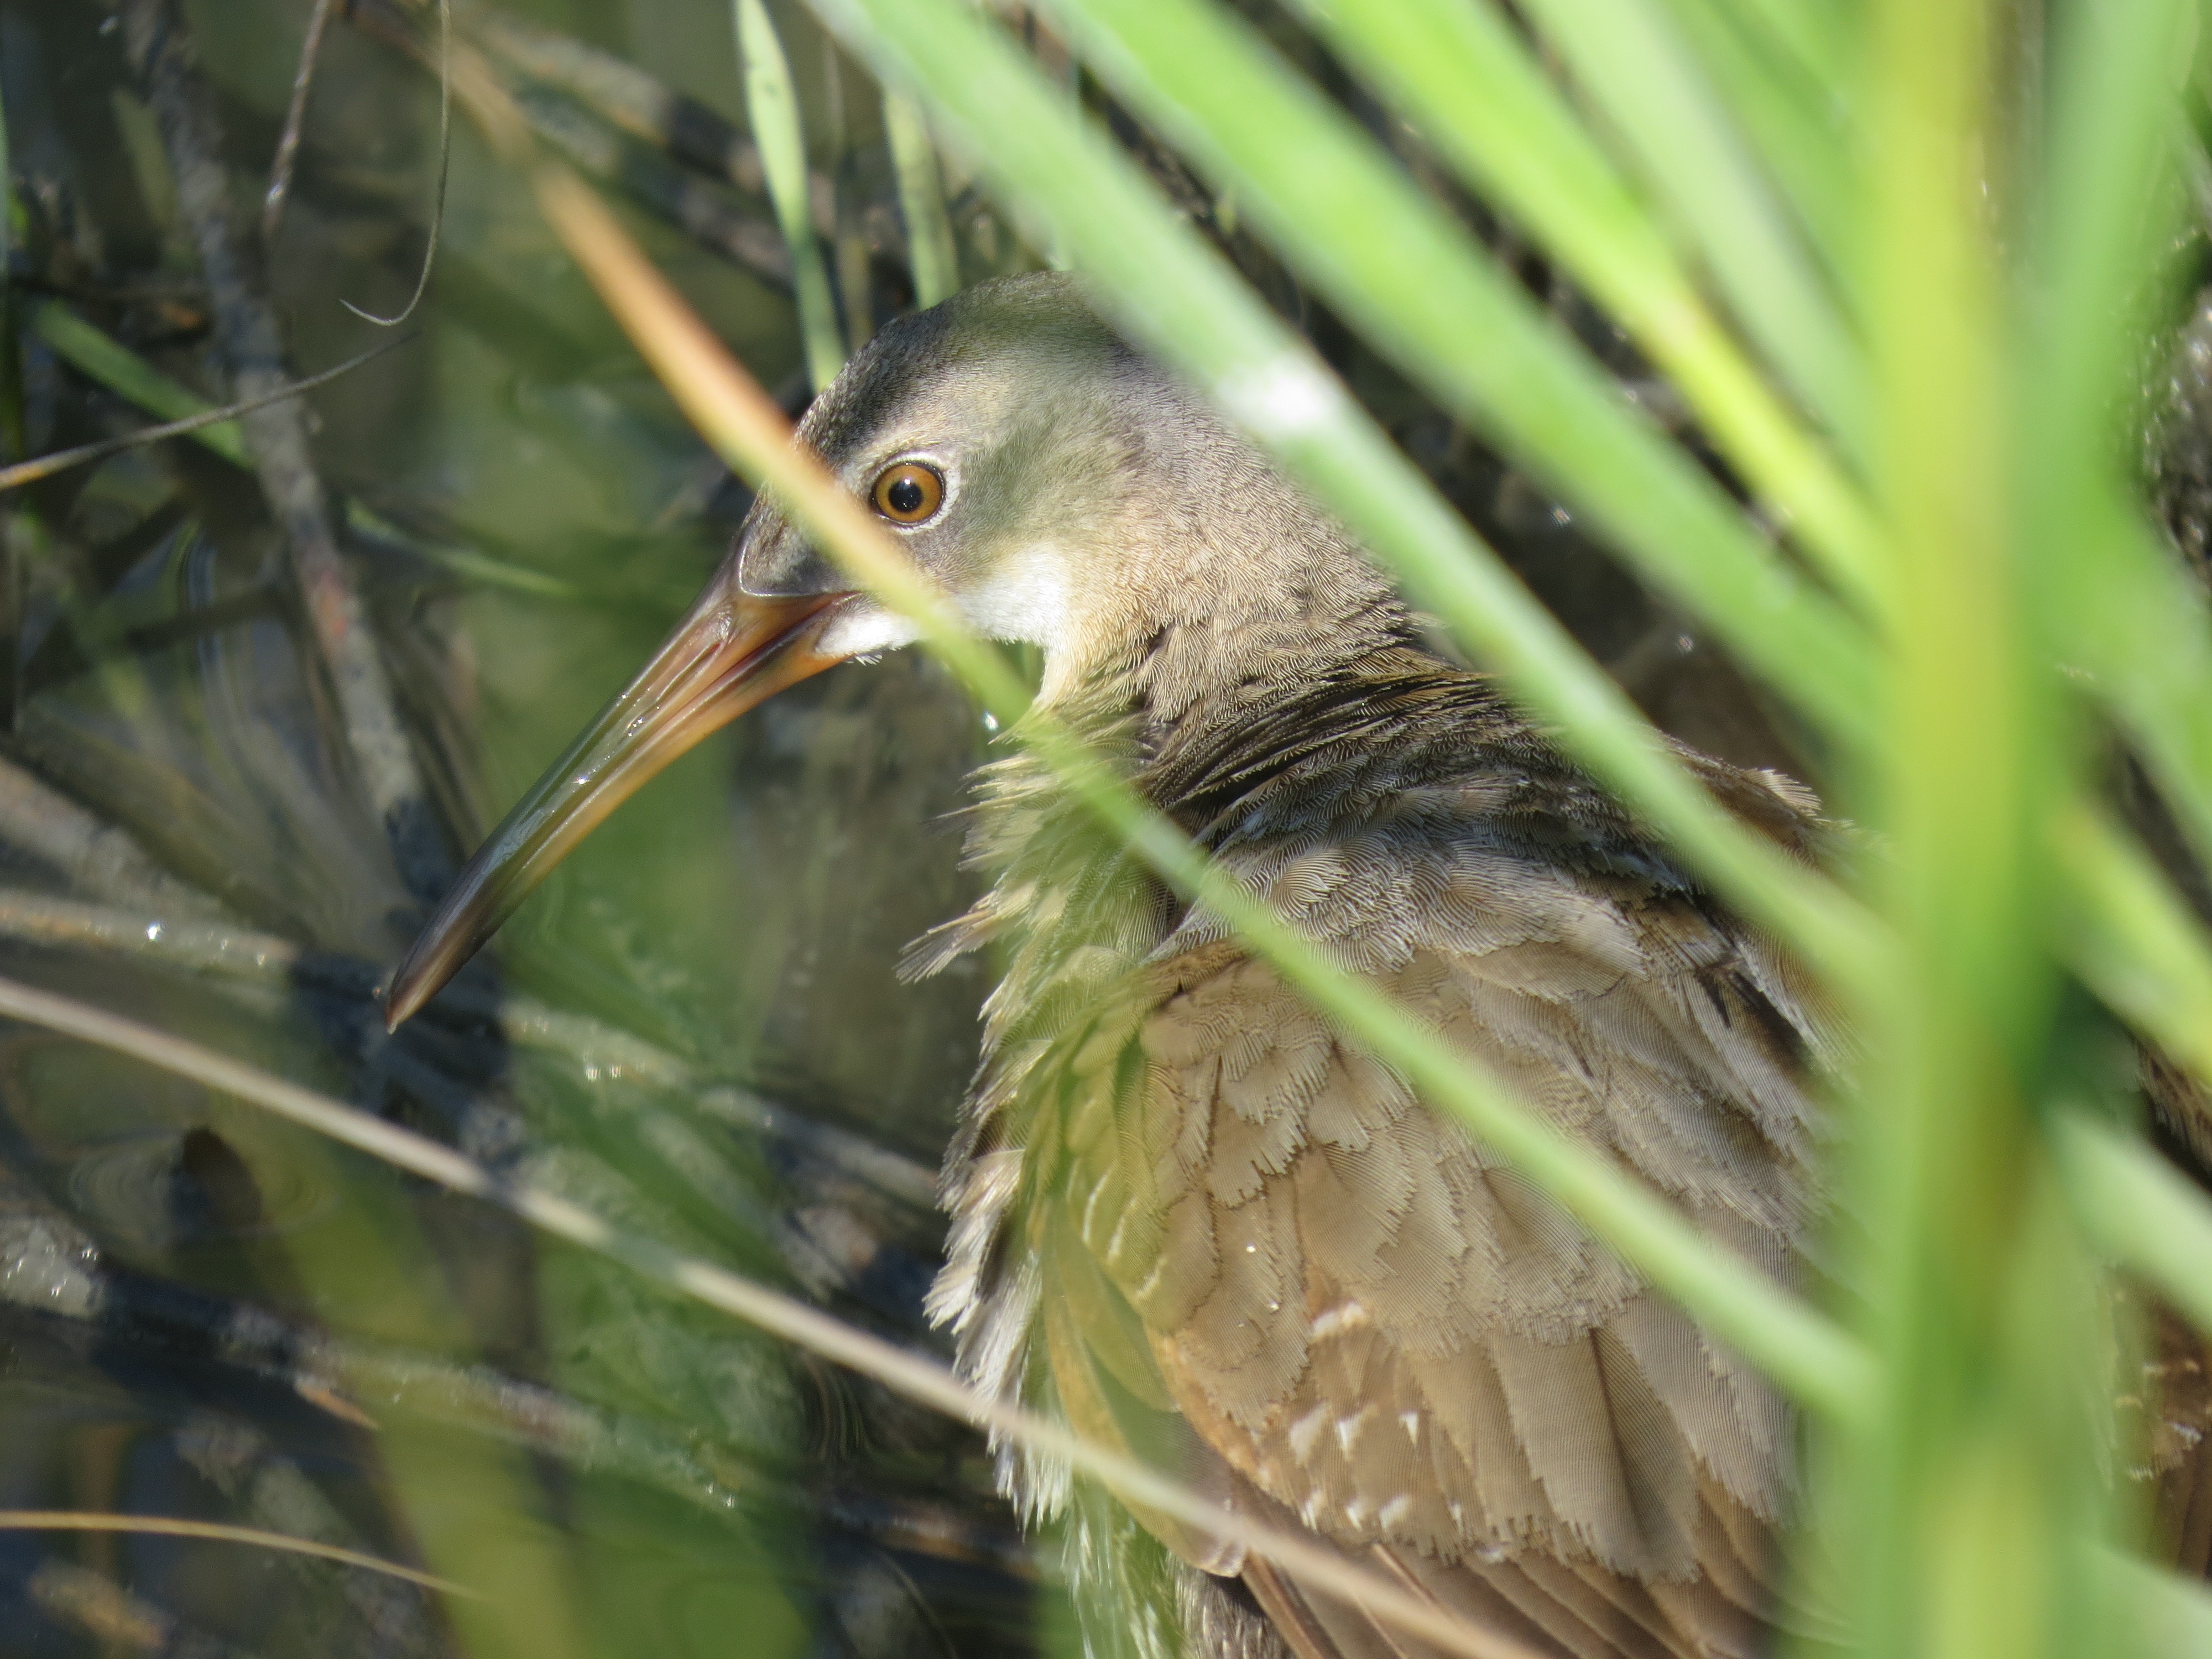
nature, outdoor, bird, wing, animal, wildlife, environment, green, beak, biology, flight, avian, fauna, eco, ecology, close up, ornithology, zoology, feathers, vertebrate, reeds, creature, birdwatching, heron, shorebird, migratory, ecological, south carolina, green heron, clapper rail